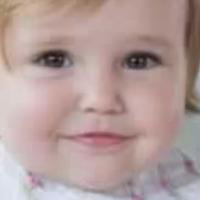
Age group: age 01-10